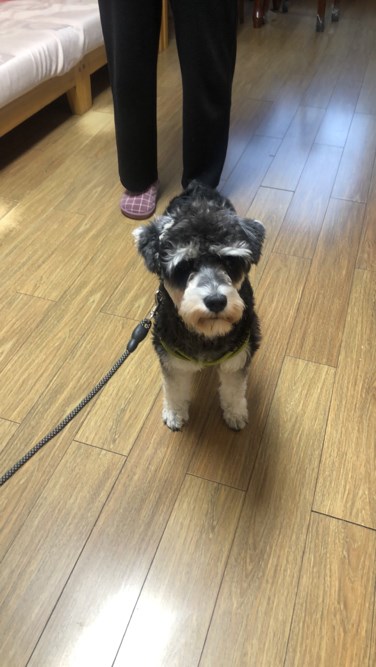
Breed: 2342-n000102-miniature_schnauzer